Isaac Smith (Royal Navy officer)

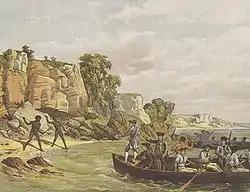
Isaac Smith (second from left in boat, in red coat) preparing to step ashore in Botany Bay, April 1770

Isaac Smith (1752–1831) was a Rear Admiral in the Royal Navy and cousin of Elizabeth Cook (née Batts) wife of Captain James Cook, with whom he sailed on two voyages of exploration in the South Pacific. Smith was the first European to set foot in eastern Australia and the first to prepare survey maps of various Pacific islands and coastlines including Tierra del Fuego in South America.